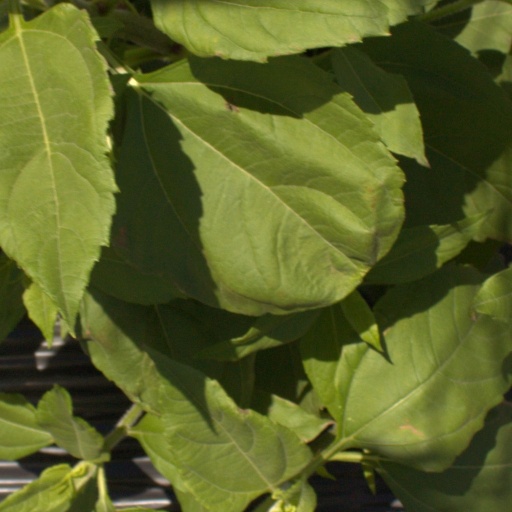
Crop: Jerusalem artichoke